Jesús Gallardo

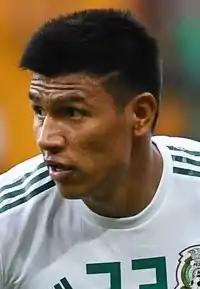
Gallardo with Mexico at the 2018 FIFA World Cup

Jesús Daniel Gallardo Vasconcelos (born 15 August 1994) is a Mexican professional footballer who plays as a left-back or left-winger for Liga MX club Toluca and the Mexico national team.